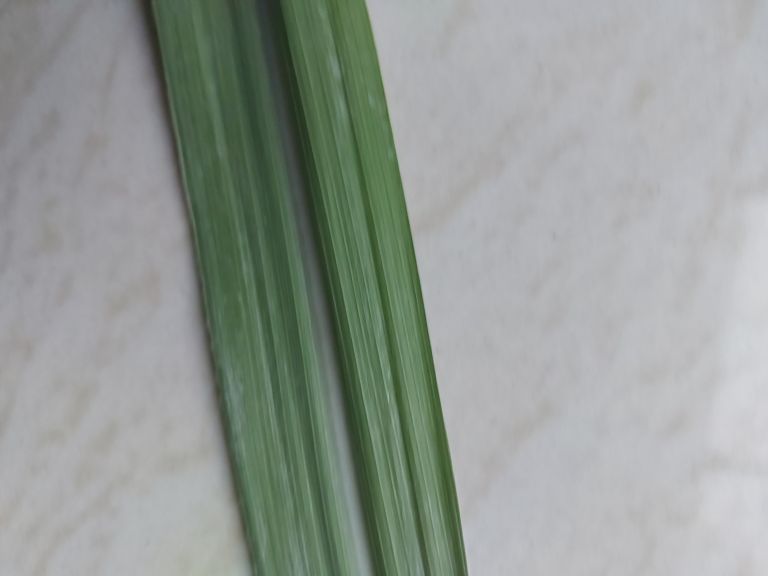
Label: Viral Disease